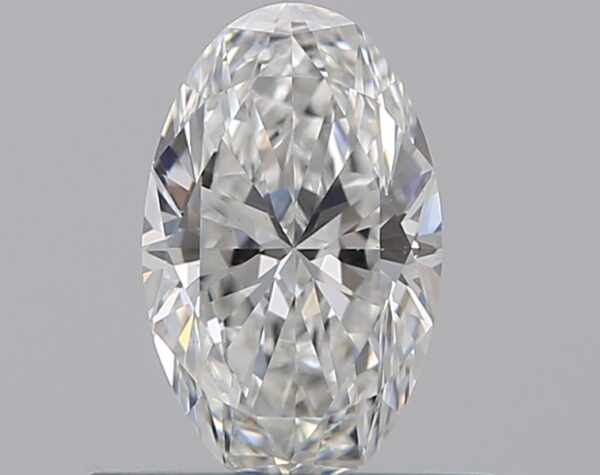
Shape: oval
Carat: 0.53
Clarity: VS2
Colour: E
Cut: EX
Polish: EX
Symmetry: VG
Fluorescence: N
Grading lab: GIA
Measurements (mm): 6.99 x 4.3 x 2.68